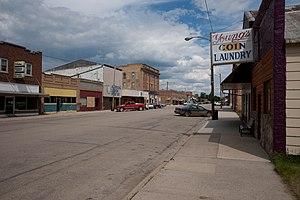
La ville d’Ellendale est le siège du comté de Dickey, dans l’État du Dakota du Nord, aux États-Unis. Sa population s’élevait à 1 394 habitants lors du recensement de 2010, estimée à 1 240 habitants en 2018.